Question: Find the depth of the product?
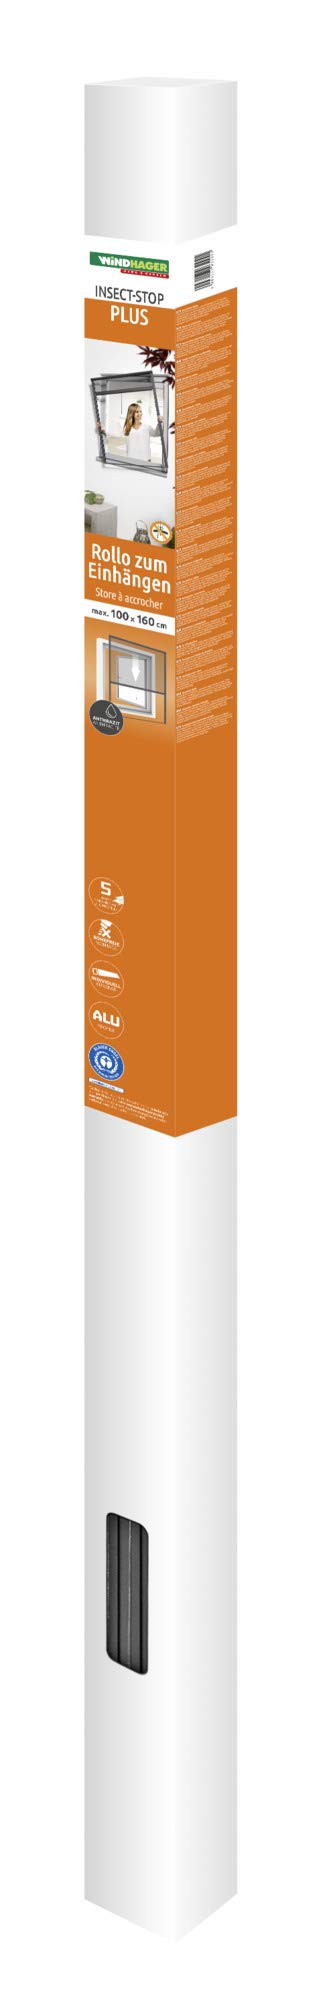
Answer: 160.0 centimetre